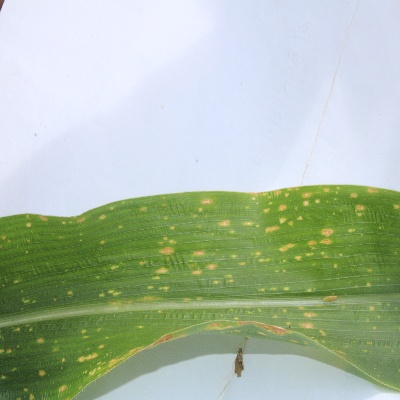
Crop: Maize
Condition: leaf spot